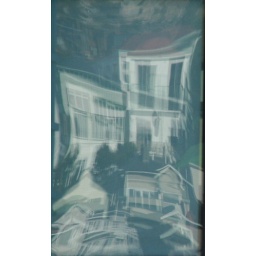
Bizarre reflections of the historic houses of the harbourside surburb of Mt Victoria in the windows of Te Papa museum, Wellington harbour, New Zealand